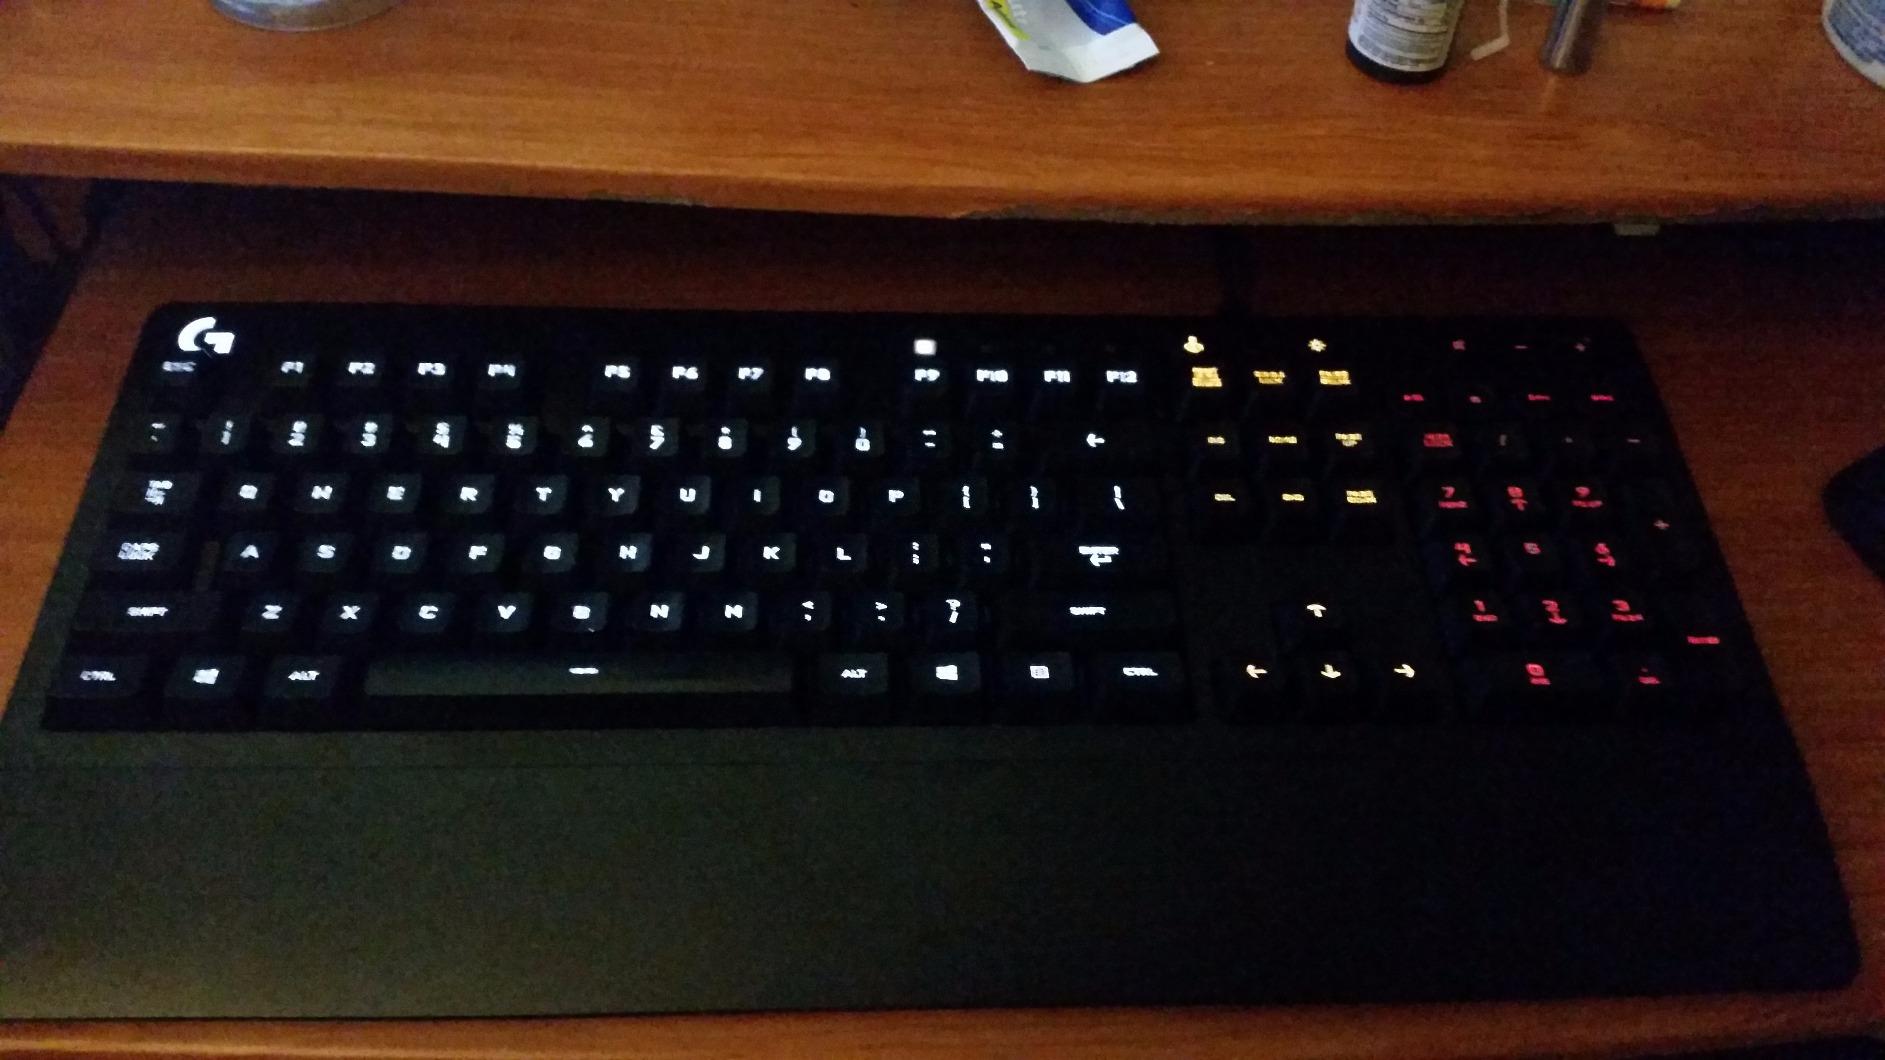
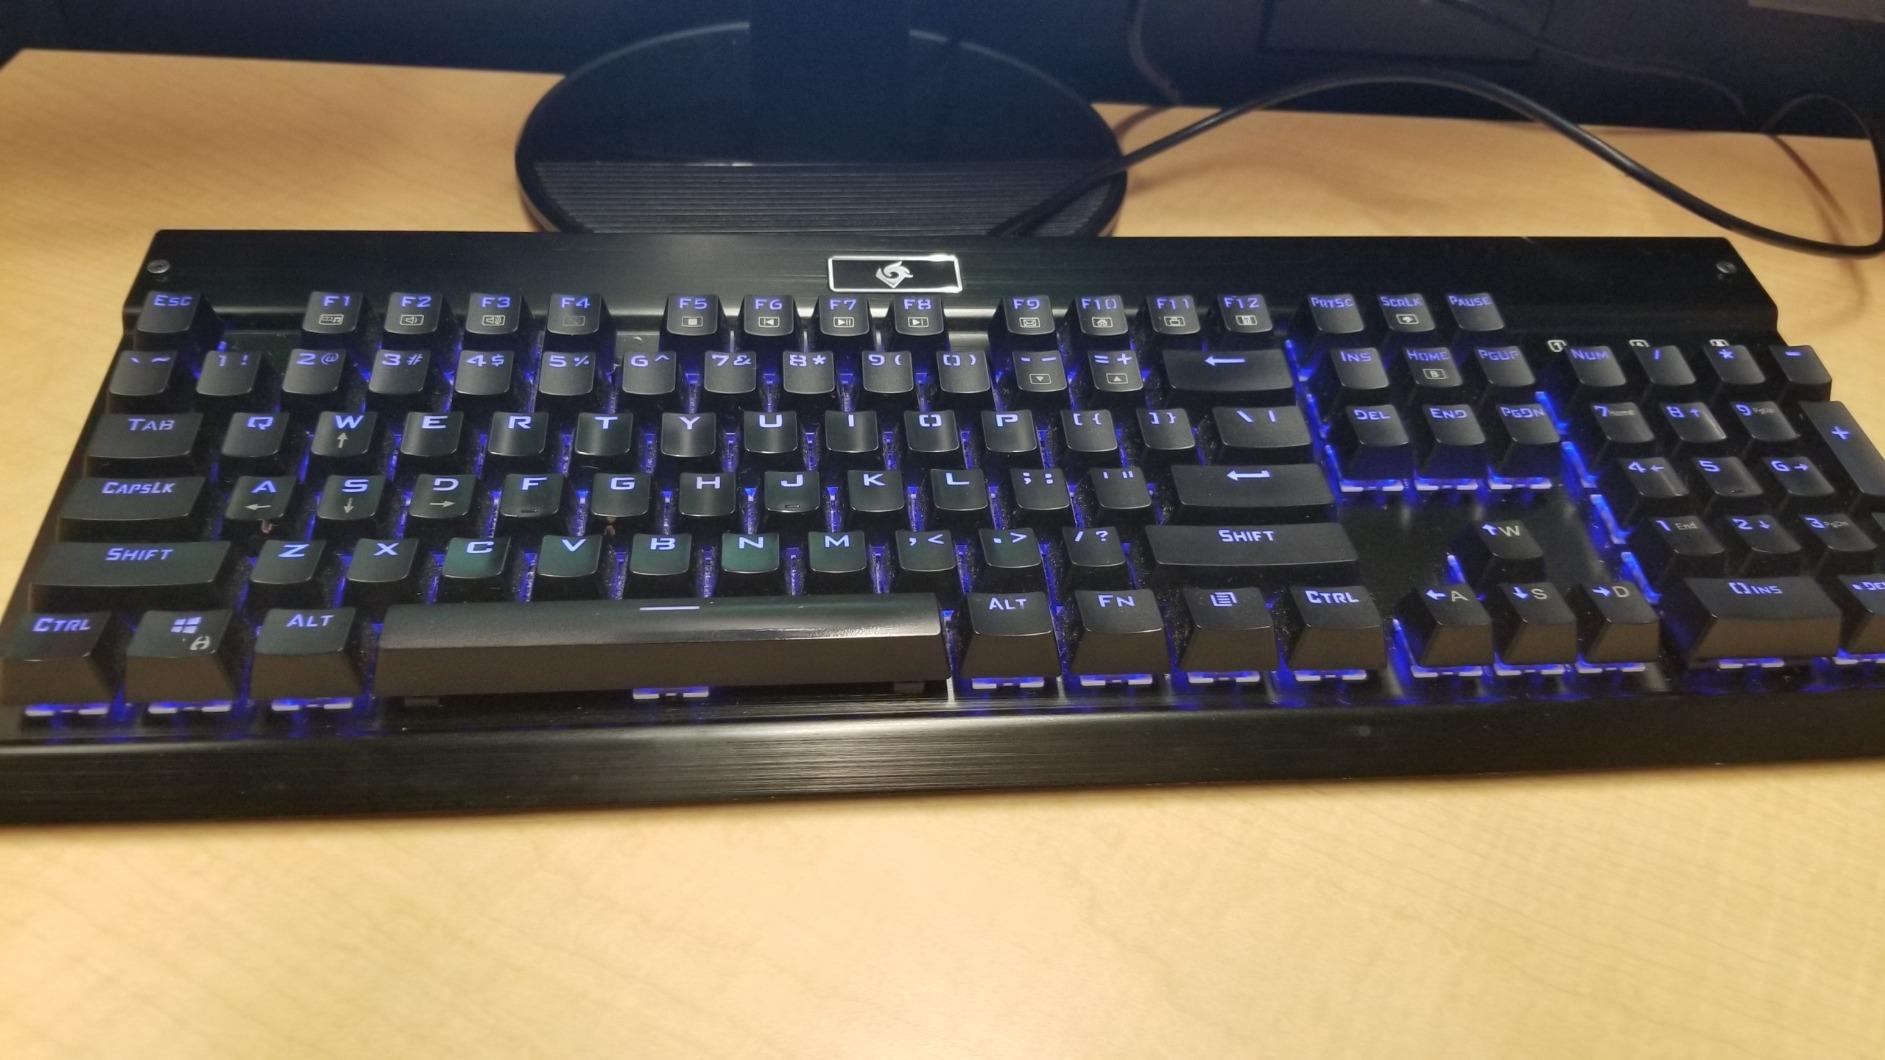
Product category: keyboard
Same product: no